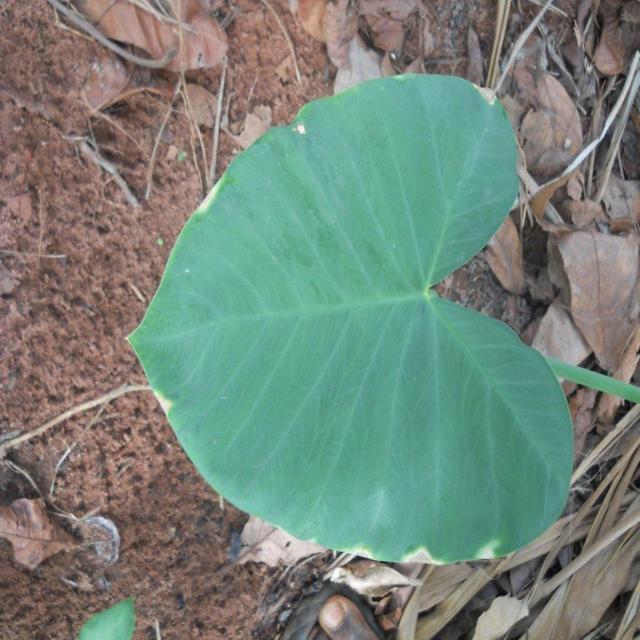
Label: Healthy